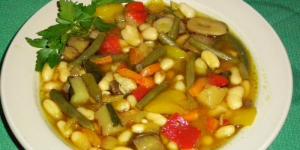
potaje de alubias y verdura